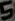
Number: 5